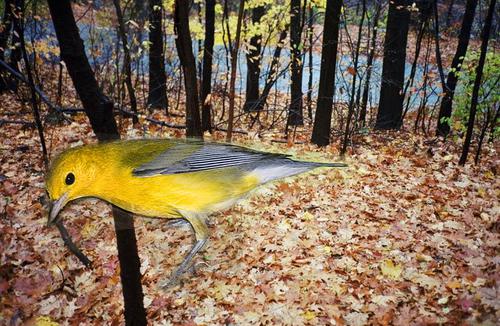
Bird species: Prothonotary_Warbler
Bird type: landbird
Background: land